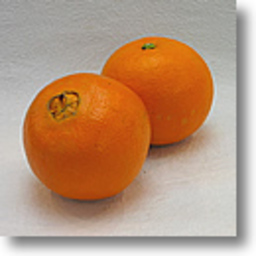
Label: peels